Simav River

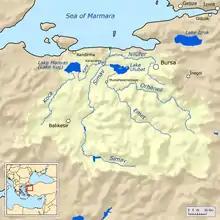
Map of the Simav River basin

The Simav or Susurluk River ("Susurluk Çayı") is a river in Anatolian Turkey. Its course is 321 km long and its basin comprises 22,400 km. It was the classical Macestus ("Mékestos"). In the 19th century, it was known as the Mikalick.